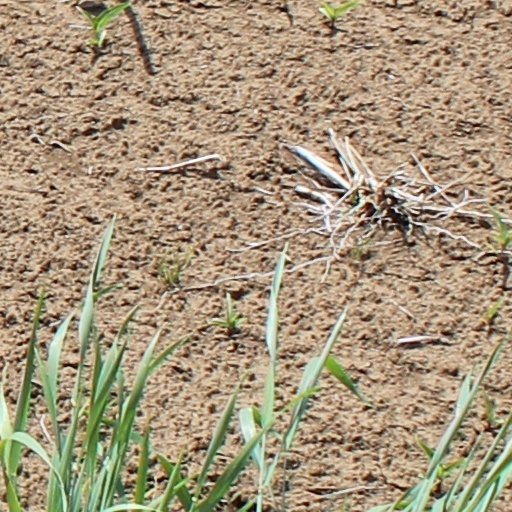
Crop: wheat